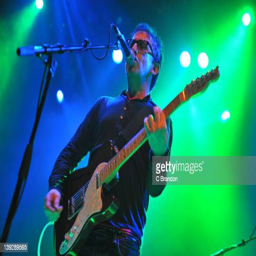
artist of artist performs on stage